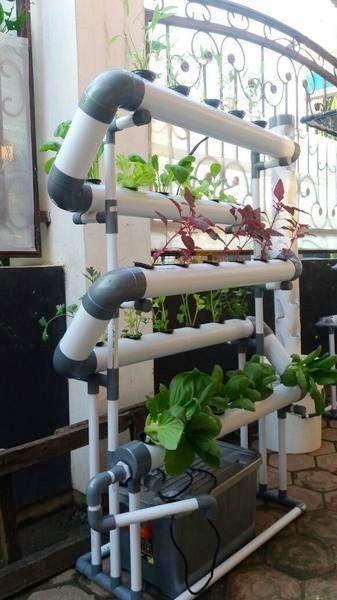
Mabomba maalumu yenye rangi kijivu na nyeupe yamepangwa kwa ustadi yakiwa na mashimo upande wa juu, ndani yake kuna mimea ya kijani kibichi ambayo tayari imekwishastawi. Huu ni mfano bora wa kilimo cha haidroponi kinachowezesha mimea kustawi bila udongo kwa kutumia virutubisho vilivyoyeyushwa kwenye maji.